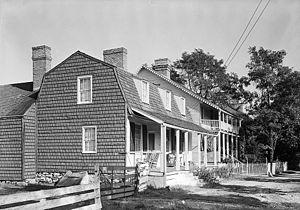
Indian Queen tavern, comte de Cecil, Maryland, Etats-Unis This is an image of a place or building that is listed on the National Register of Historic Places in the United States of America. Its reference number is 75000881